Devarim (parashah)

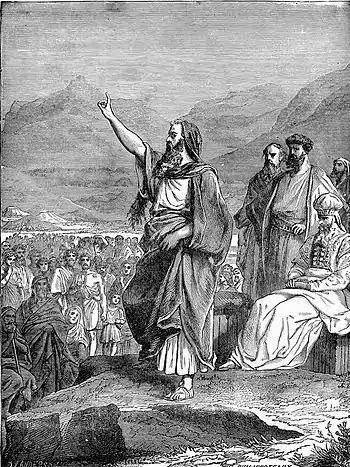
"Moses Speaks to Israelites" (19th-century engraving) by Henri Félix Emmanuel Philippoteaux)

Devarim, Dvarim, or Debarim is the 44th weekly Torah portion in the annual Jewish cycle of Torah reading and the first in the Book of Deuteronomy. It comprises Deuteronomy 1:1–3:22. The parashah recounts how Moses appointed chiefs, the episode of the Twelve Spies, encounters with the Edomites and Ammonites, the conquest of Sihon and Og, and the assignment of land to the tribes of Reuben, Gad, and Manasseh.